Save the Brahmaputra River

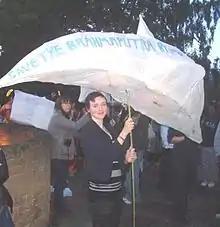
London Diwali Parade with Brahmaputra Dolphin mascot

This Indo-British international campaign received wide media coverage internationally. Several leading newspapers including Asahi Shimbun, Deccan Herald, Assam Tribune, The Times of India and others published exclusive reports and by-lined articles on this unique environmental campaign.